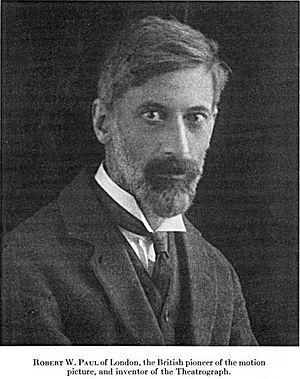
Robert William Paul est un scientifique et cinéaste, pionnier du cinéma britannique, né le 3 octobre 1869 à Highbury à Londres, décédé le 28 mars 1943 à Putney dans la même ville.